Inspector-general of police

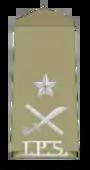
Insignia of Inspector General of Police in India

During the British Colonial era, the British Parliament introduced the Indian Councils Act 1861 in India. The act created a new cadre of police, called Superior Police Services, later known as the Indian Imperial Police. The highest rank in the service was the Inspector General. This rank is equivalent to Joint Commissioner of police in metropolitan areas.